Yevgeny Mironov (actor)

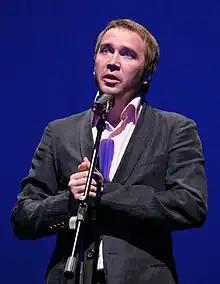
Mironov at the Saratov Drama Theatre

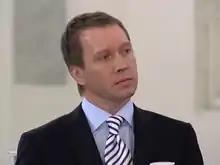
Mironov at the State Prize of the Russian Federation awards ceremony

• Grand Prix and Special Film Critics' Award, Stars of Tomorrow International Film Festival in Geneva ("Love", 1992)